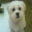
Label: dog